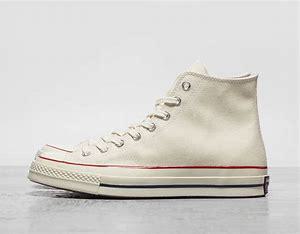
Brand: Converse
Model: Chuck Taylor All Star 1970S Canvas